Emil Fahrenkamp

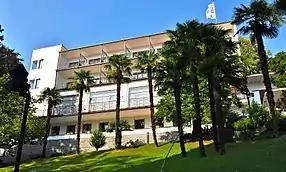
Hotel Monte Verità (Ascona - Switzerland)

Emil Fahrenkamp (November 8, 1885, Aachen – May 24, 1966, Ratingen-Breitscheid) was a German architect and professor. One of the most prominent architects of the period between the first and second World Wars, he is best known for his 1931 Shell-Haus in Berlin.